Urbain Blanc

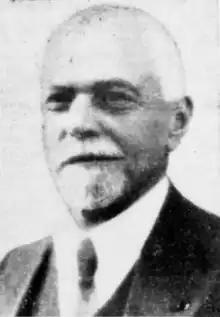

Urbain Blanc (1863–1943) was a French administrator and diplomat active in French colonial administrations in Morocco and Tunisia. Starting in 1919, he spent 15 years representing the French Ministry for Foreign Affairs as a senior administrator in Morocco, collaborating with Hubert Lyautey, Théodore Steeg, Lucien Saint, and Henri Ponsot.